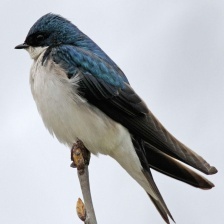
Species: TREE SWALLOW
Scientific name: TACHYCINETA BICOLOR